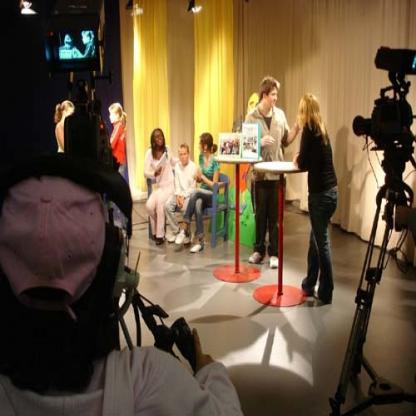
Scene: Indoor